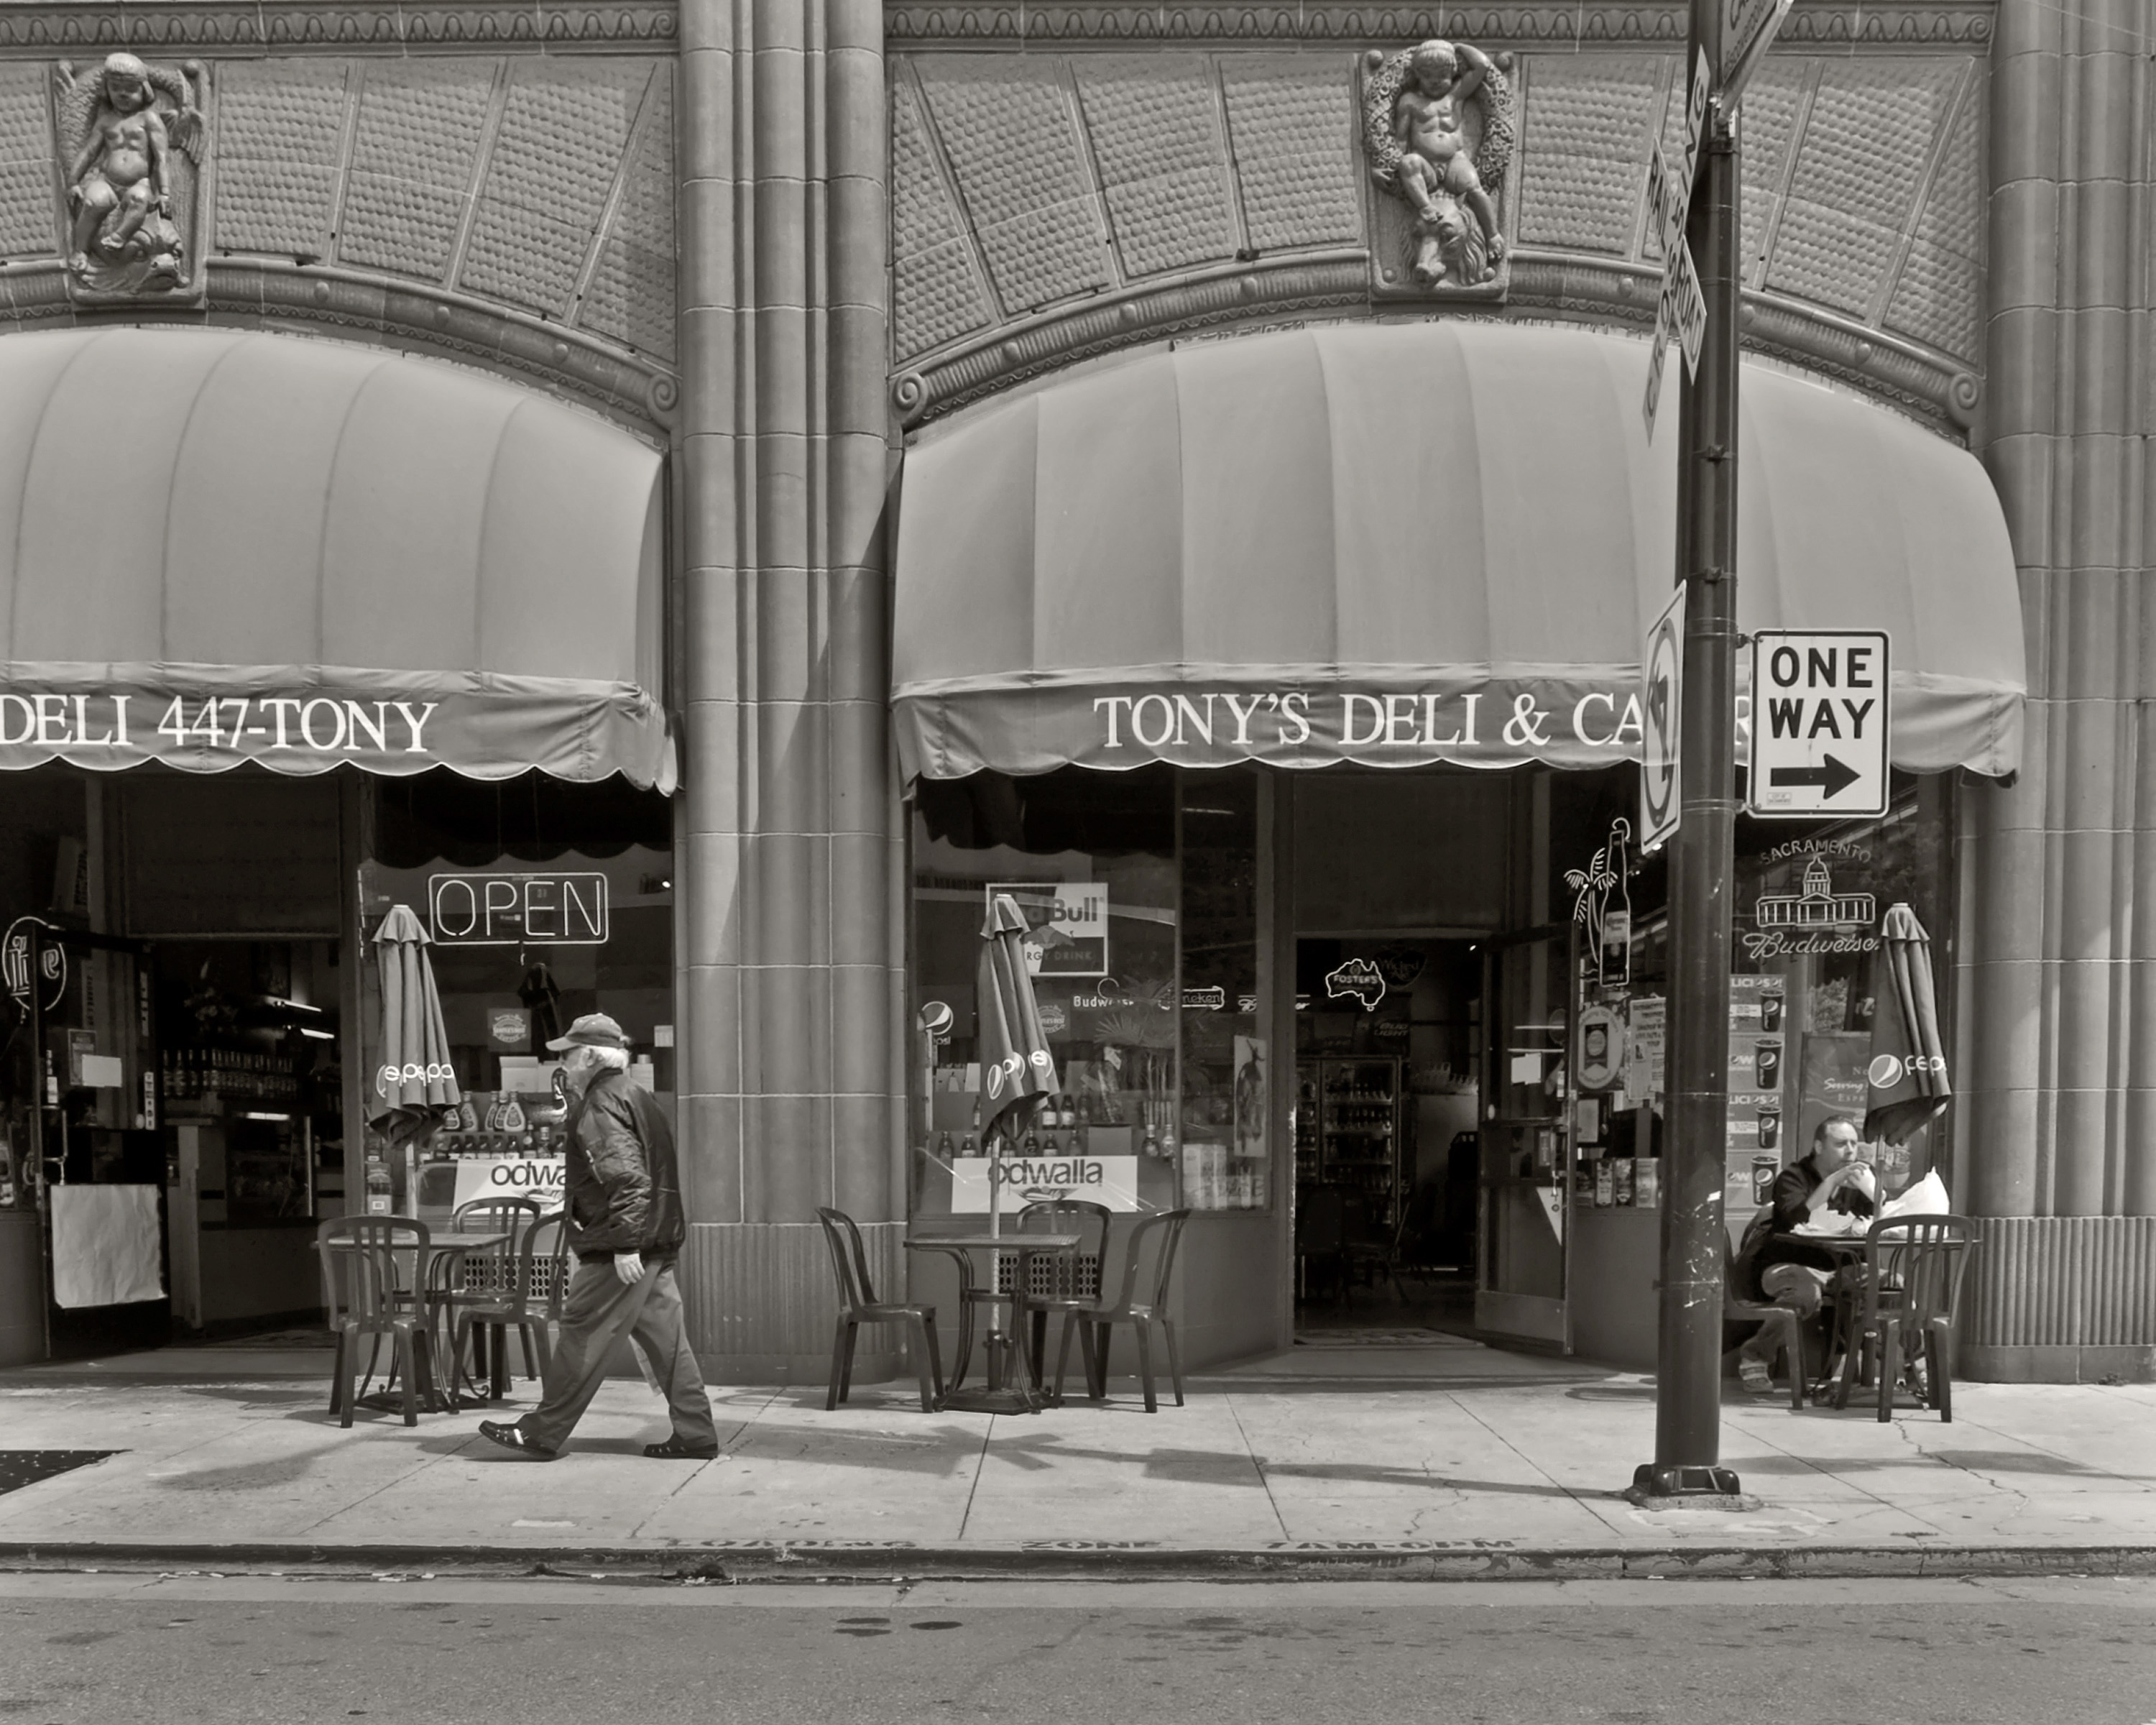
black and white, architecture, road, white, street, city, arch, monochrome, infrastructure, monday, sacramento, urban area, monochrome photography